Circus Circus Las Vegas

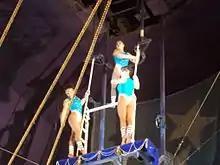
Trapeze artists performing at Circus Circus in 2005

Additional casino space and a second parking garage were added in 1985, and construction was underway on the 29-story Circus Skyrise tower, which would add 1,188 rooms for a total of 2,793. It would also include more casino space and a sportsbook, as well as a third parking garage. The general contractor was Marnell Corrao Associates, with Veldon Simpson as the architect. Groundbreaking for the tower took place on January 31, 1985. It was topped off on September 25, 1985, and opened the following year, on property that was previously occupied by the Savoy Motel.